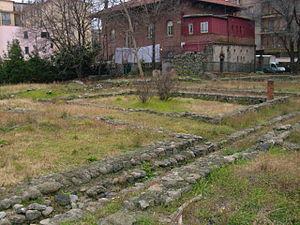
Une mansio est un gîte d’étape situé le long d’une voie romaine à l’époque de l'Empire romain. Le terme dérive du verbe manere, signifiant s’arrêter, rester.